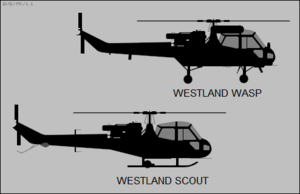
Le Westland Wasp est un hélicoptère léger de lutte anti-sous-marine conçu et réalisé au Royaume-Uni pour les besoins de la Fleet Air Arm. Directement dérivé du Saro P.531 il a également été vendu à l'exportation.